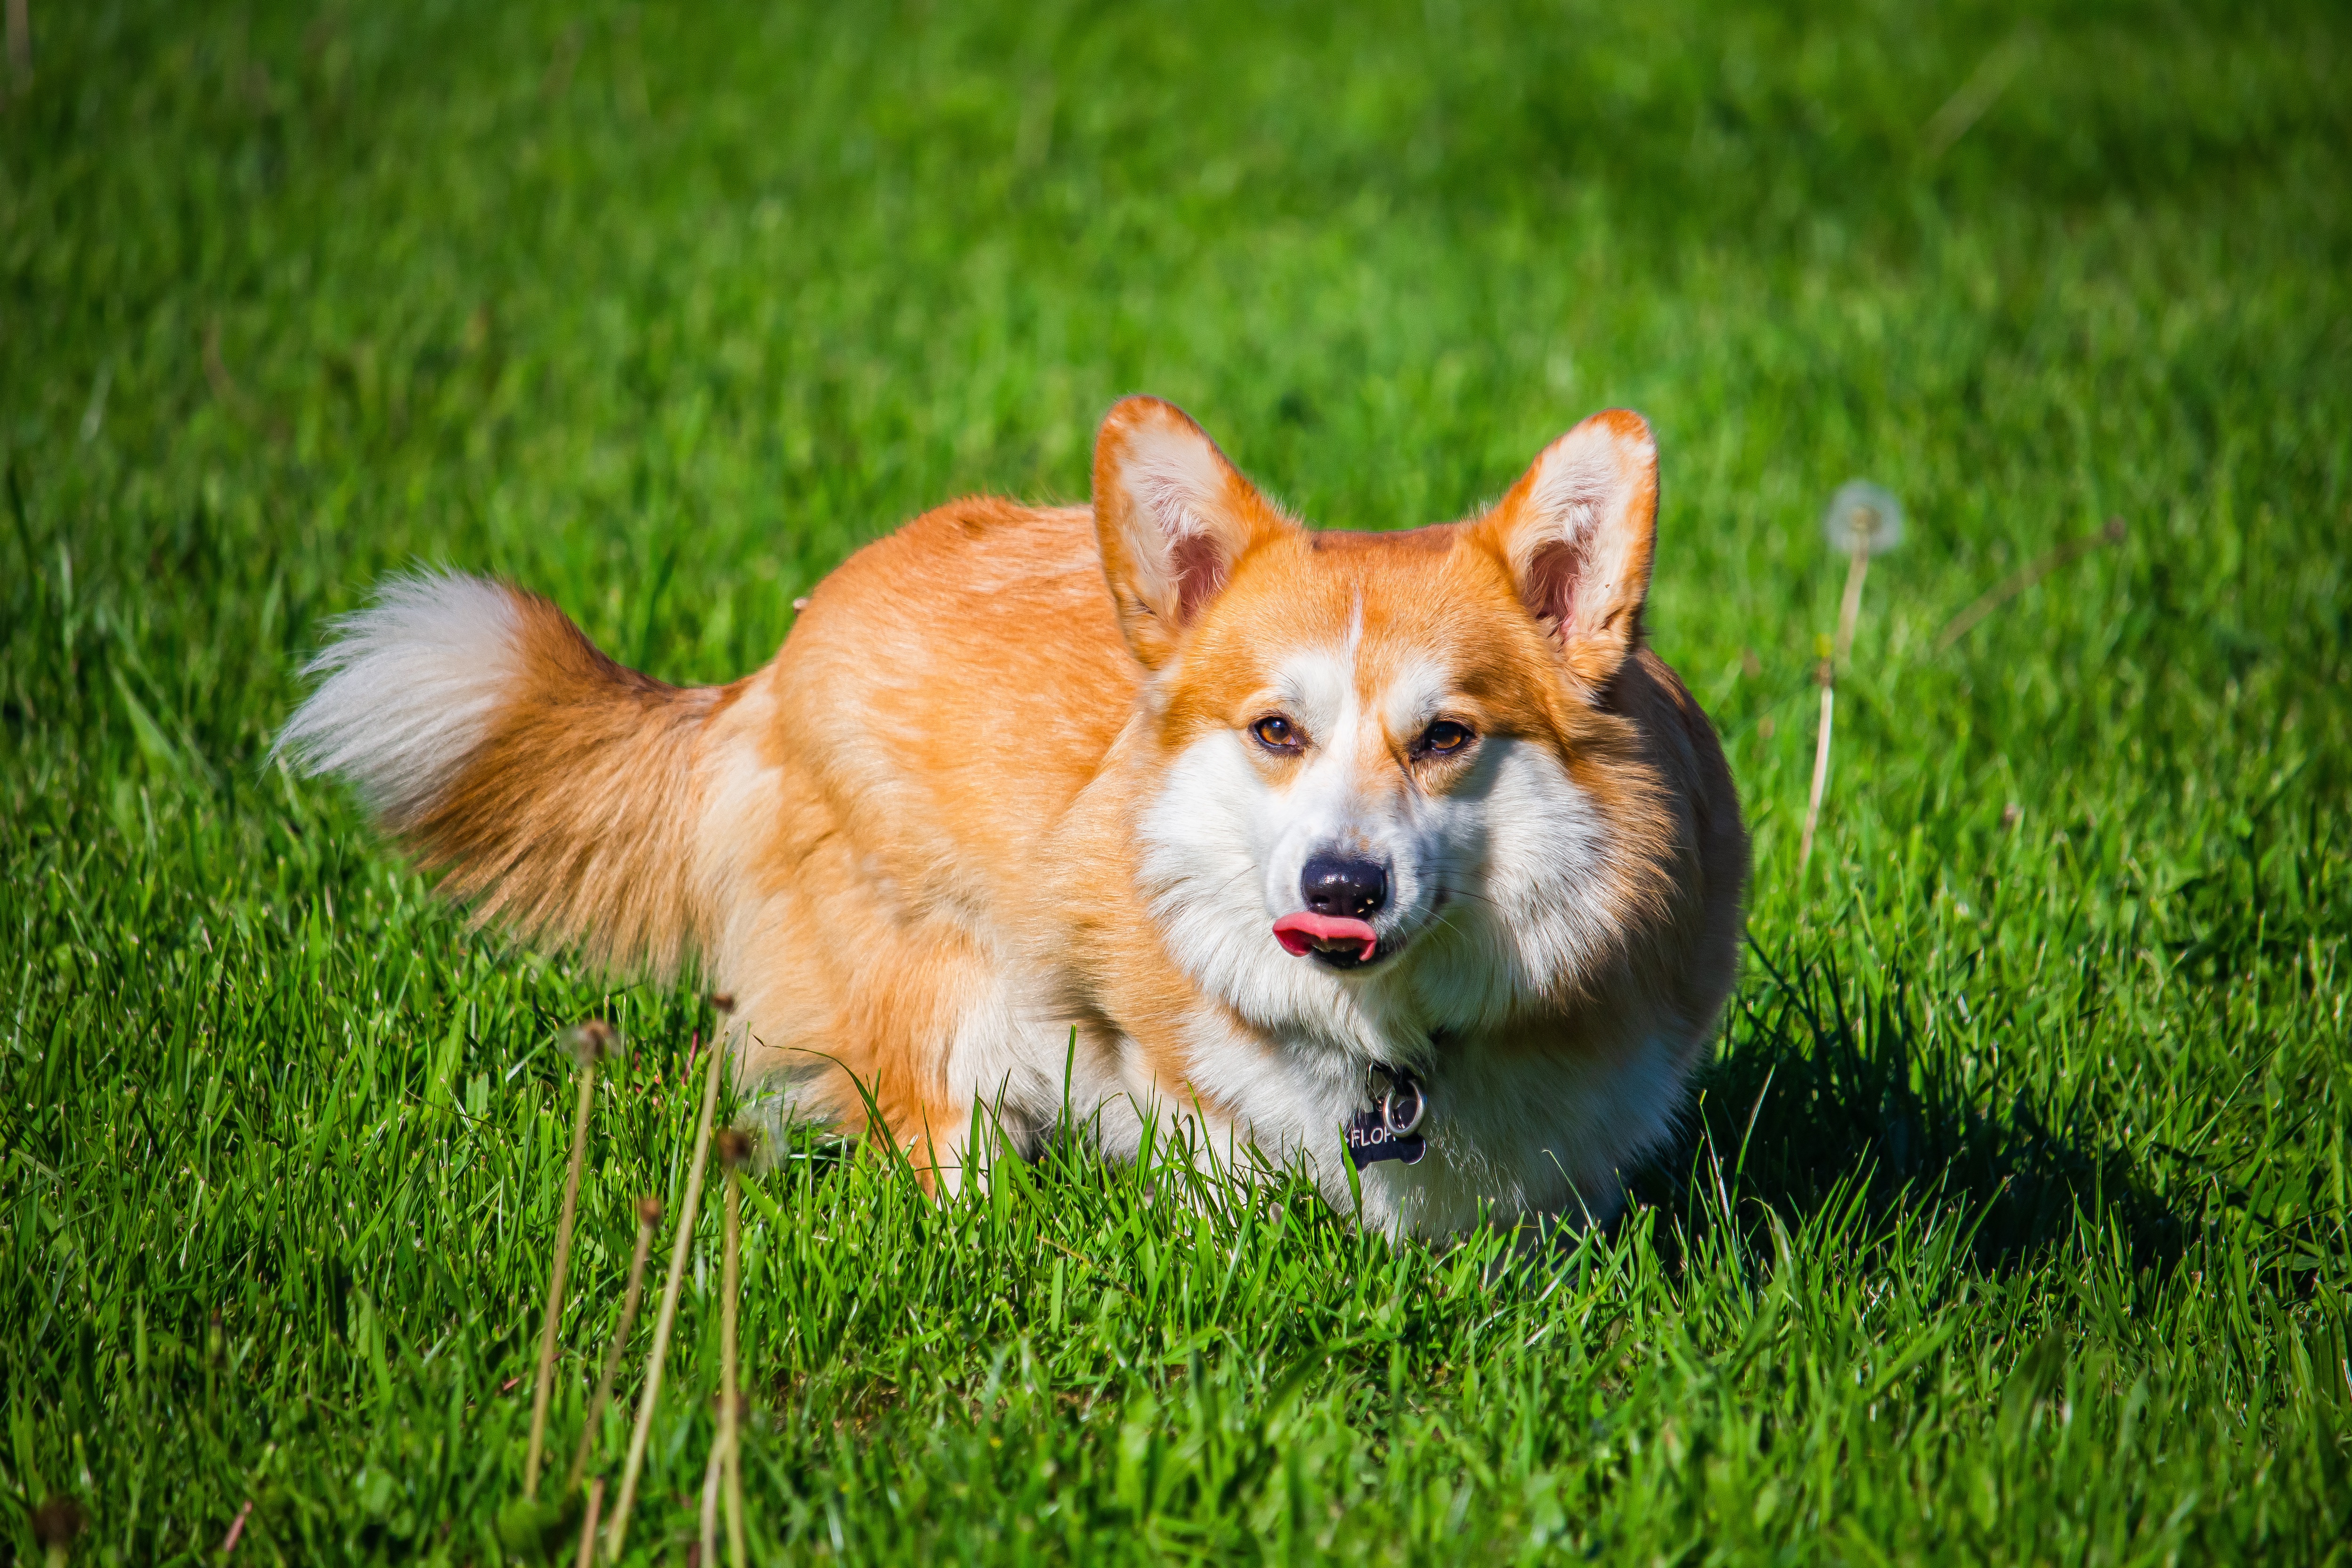
animal, dog, green, carnivore, dog breed, grass, red fox, whiskers, fawn, companion dog, fox, terrestrial animal, snout, plant, groundcover, tail, grassland, canidae, fur, wildlife, sporting group, pasture, happy, canis, prairie